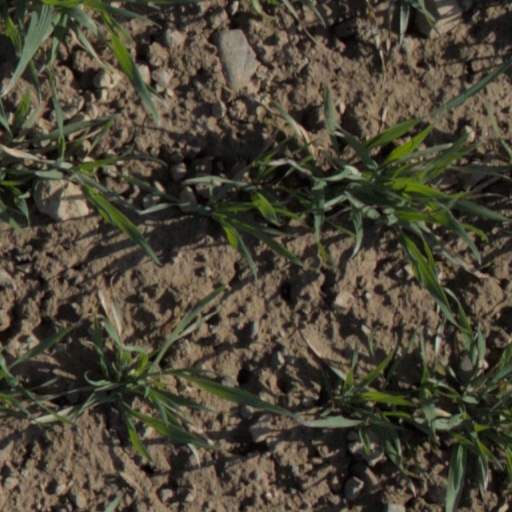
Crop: wheat